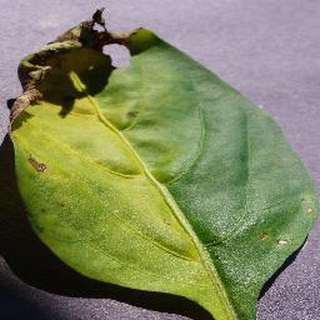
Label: bell_pepper_bacterial_spot